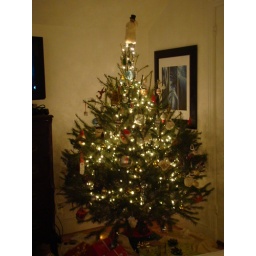
Xmas tree in the bedroom